Dojo

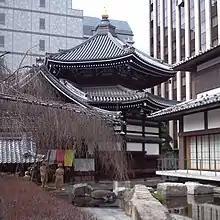
The "Ikenobō dōjō" (right) next to Rokkaku-dō, Kyoto

The word "dōjō" originates from Buddhism. Initially, "dōjō" were adjunct to temples and were formal training places for any of the Japanese arts ending in ""-dō"", from the Chinese "Dao", meaning "way" or "path". Sometimes meditation halls where Zen Buddhists practice "zazen" meditation were called "dōjō". The alternative term "zen-do" is more specific, and more widely used. European "Sōtō Zen" groups affiliated with the International Zen Association prefer to use "dōjō" instead of "zendo" to describe their meditation halls as did their founding master, Taisen Deshimaru.